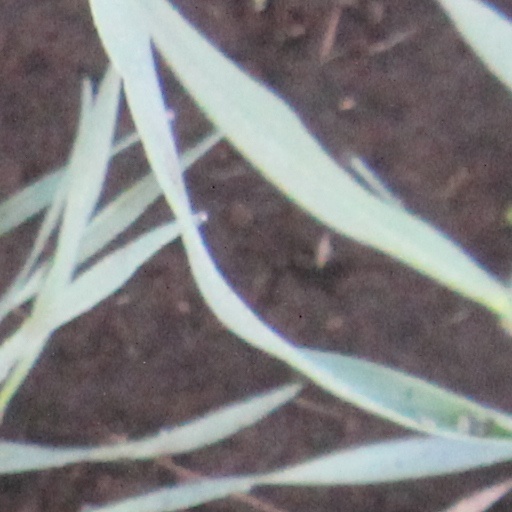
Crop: wheat